Golden Legend

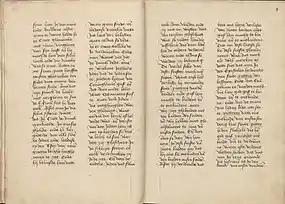
Excerpt from the manuscript "Heiliglevens in het Middelnederlands". A 15th-century copy from the second part of the "Legenda Aurea".

Many of the stories also conclude with miracle tales and similar wonderlore from accounts of those who called upon that saint for aid or used the saint's relics. Such a tale is told of Saint Agatha; Jacobus da Varagine has pagans in Catania repairing to the relics of St. Agatha to supernaturally repel an eruption of Mount Etna: